North Star Horizon

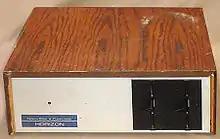
A North Star Horizon computer

The North Star Horizon was a popular 8-bit S-100 bus computer introduced in October 1977. Like most S-100 machines of the era, it was built around the Zilog Z80A microprocessor, and typically ran the CP/M operating system. It was produced by North Star Computers, and it could be purchased either in kit form or pre-assembled. The North Star Horizon was one of the first computers to have built in floppy drives as well as being one of the first personal computers to have a hard disk drive.